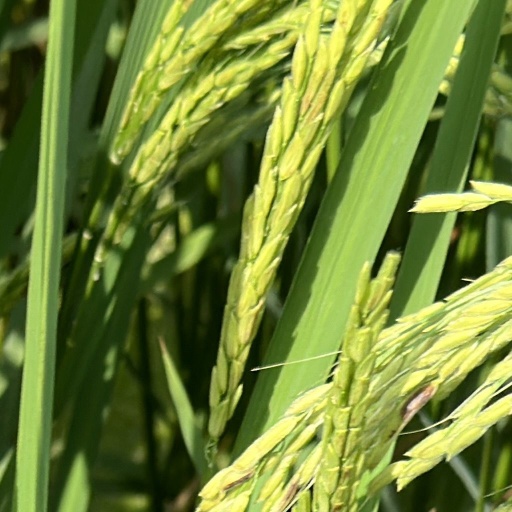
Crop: rice